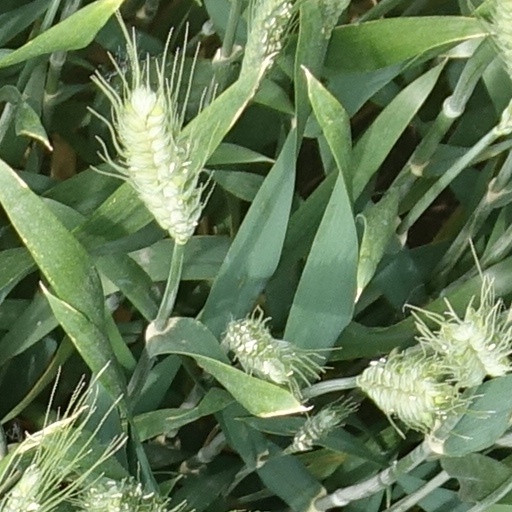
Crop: wheat